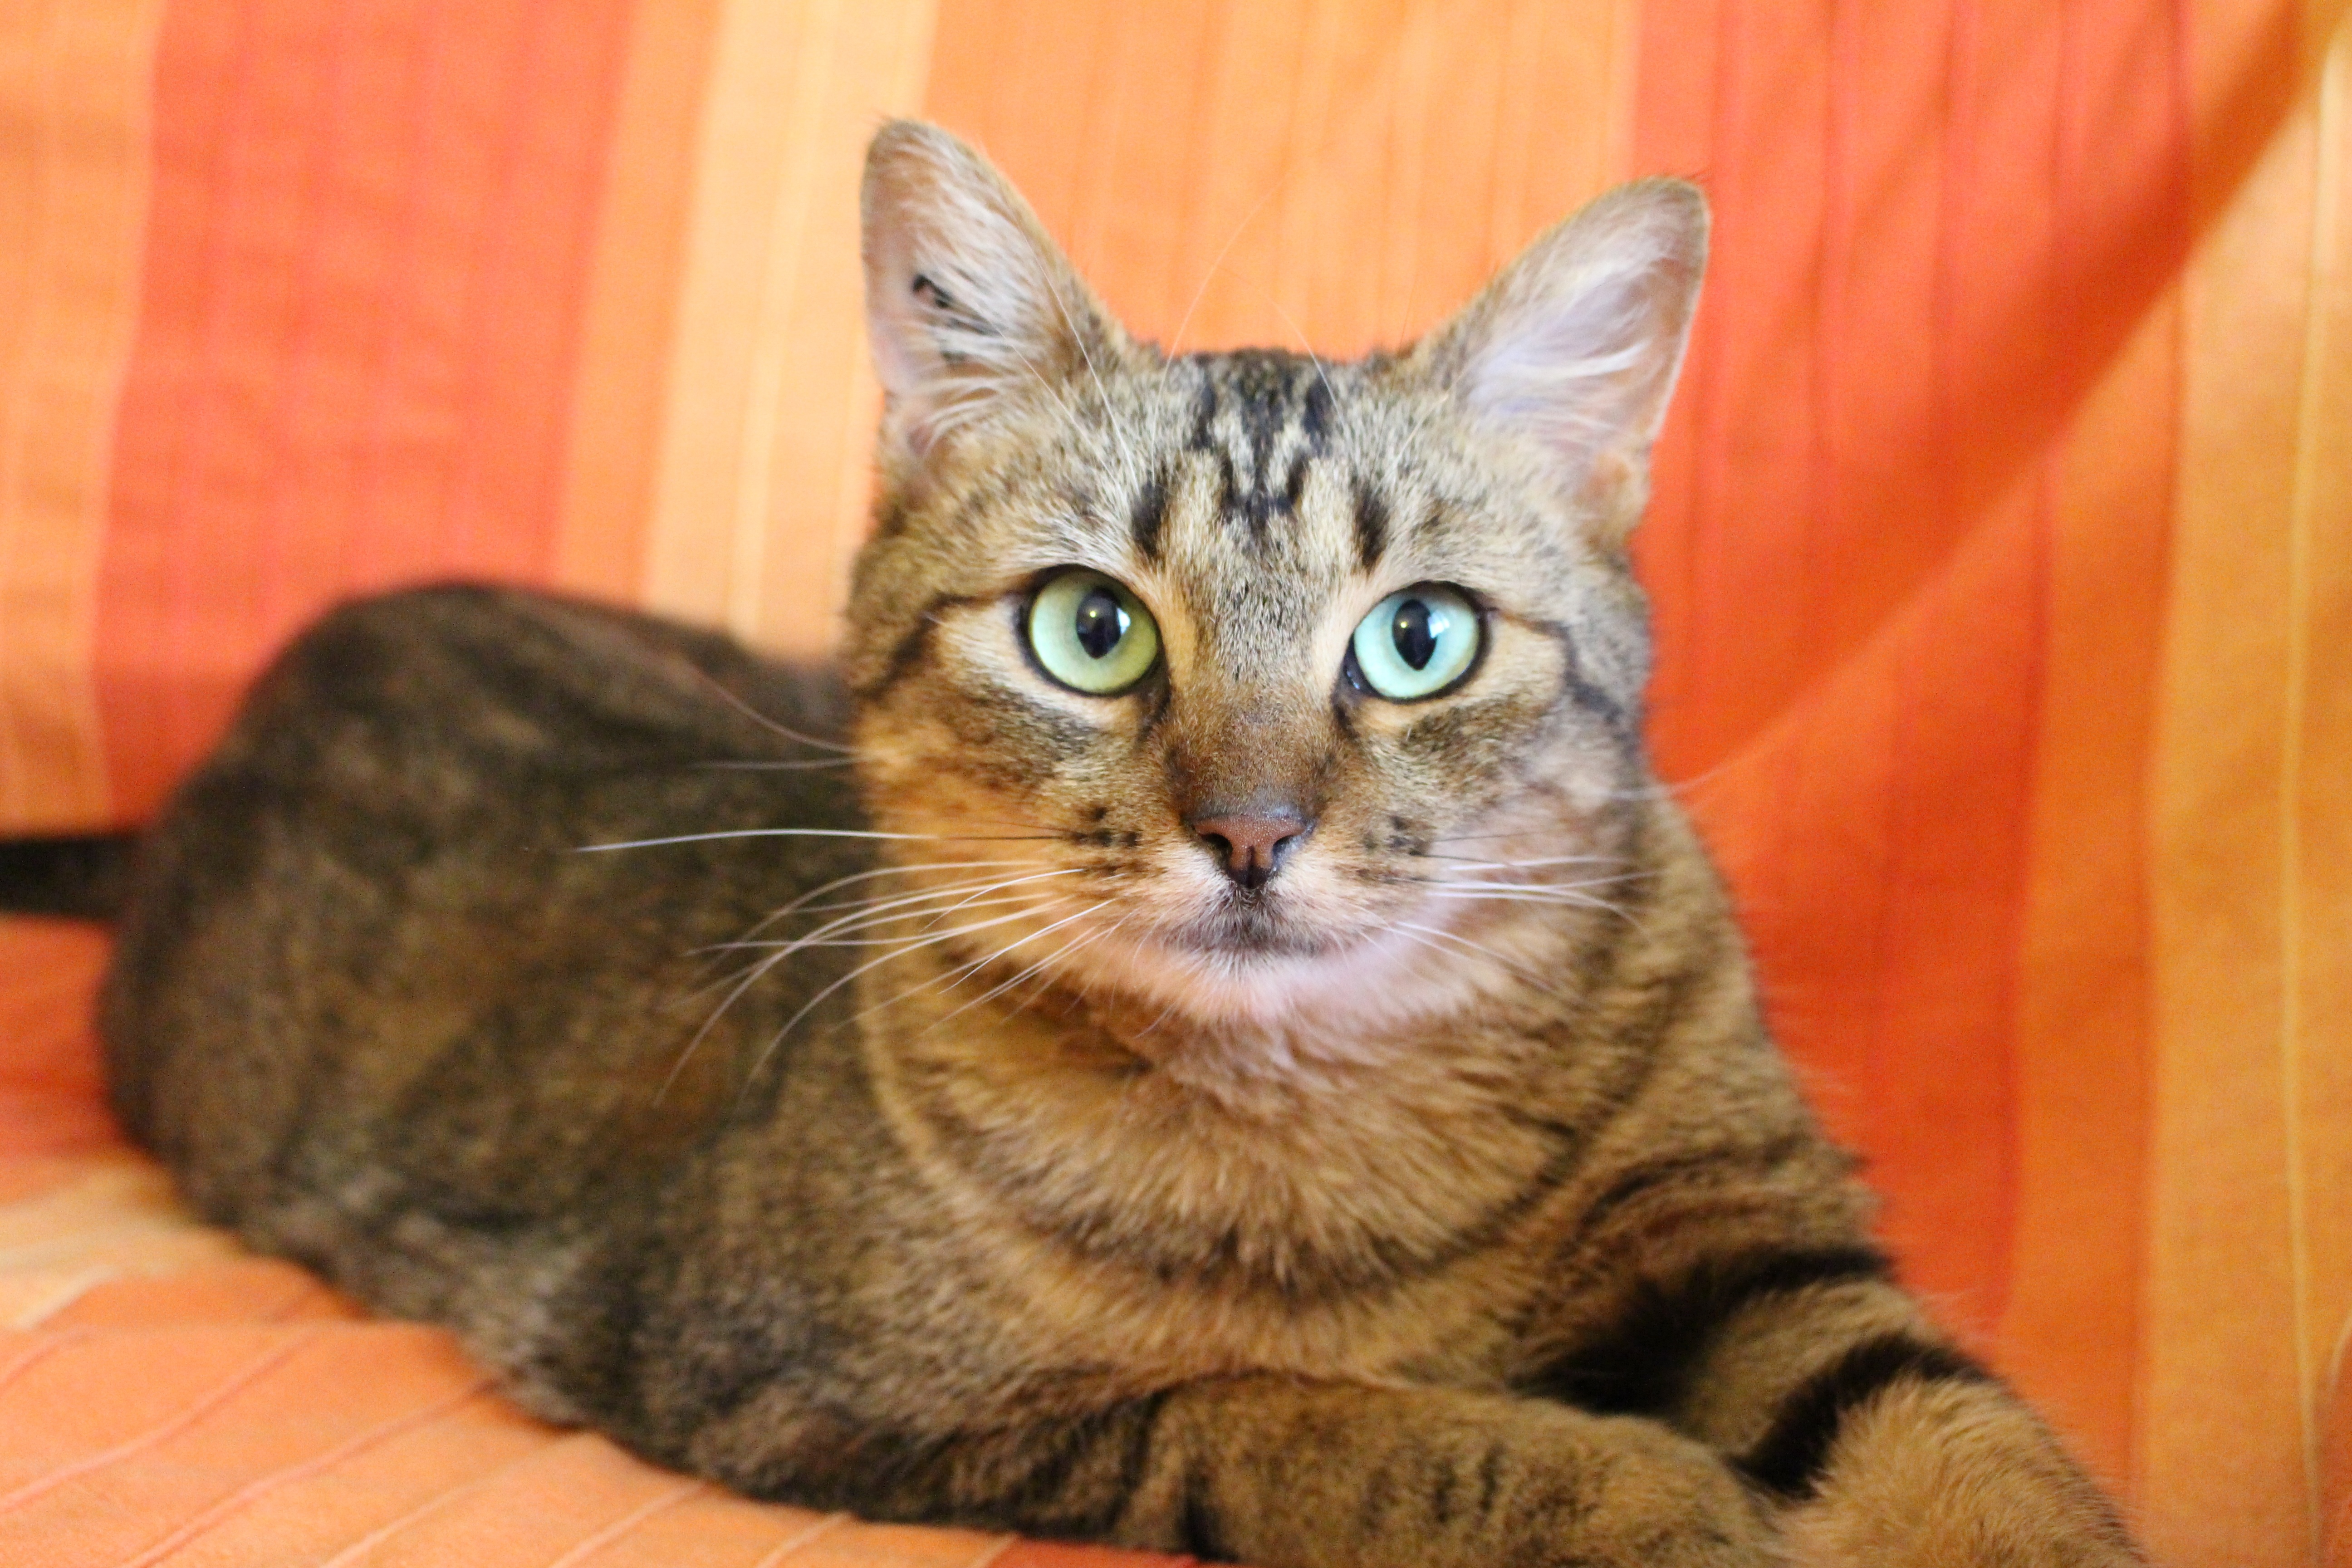
cat, mammal, fauna, whiskers, vertebrate, tabby cat, bengal, european shorthair, cat lying, green cat eyes, small to medium sized cats, cat like mammal, carnivoran, domestic short haired cat, pixie bob, american shorthair, ocicat, toyger